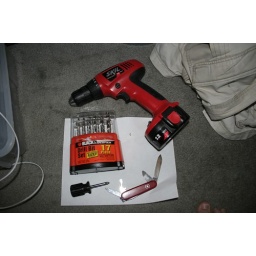
These are the only tools I used to build my car computer in a plastic box.